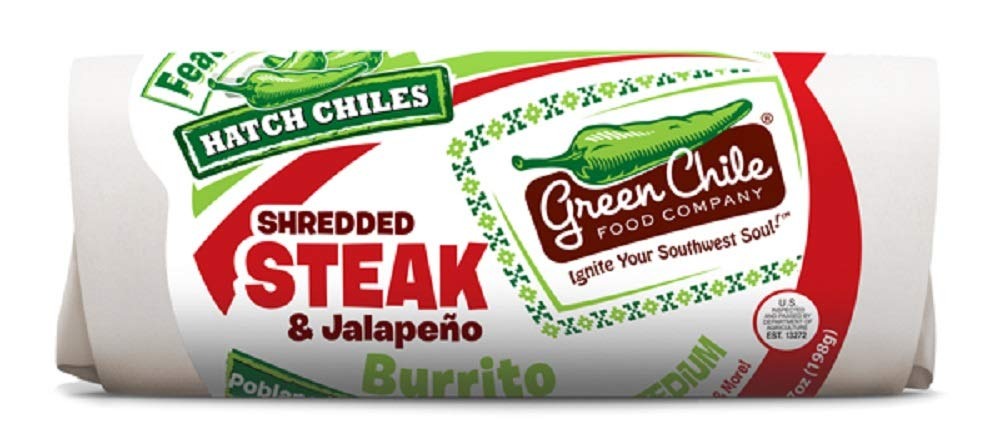
Item Name: Green Chile Shredded Steak & Jalapeno Burrito, 6 Ounce (Pack of 12)
Bullet Point 1: Contains: Milk, Soy, Wheat
Bullet Point 2: Country of origin is United States
Bullet Point 3: The package dimension of the product is 6"L x 5"W x 4"H
Bullet Point 4: The package weight of the product is 4.4 pounds
Value: 72.0
Unit: oz

Price: 94.15